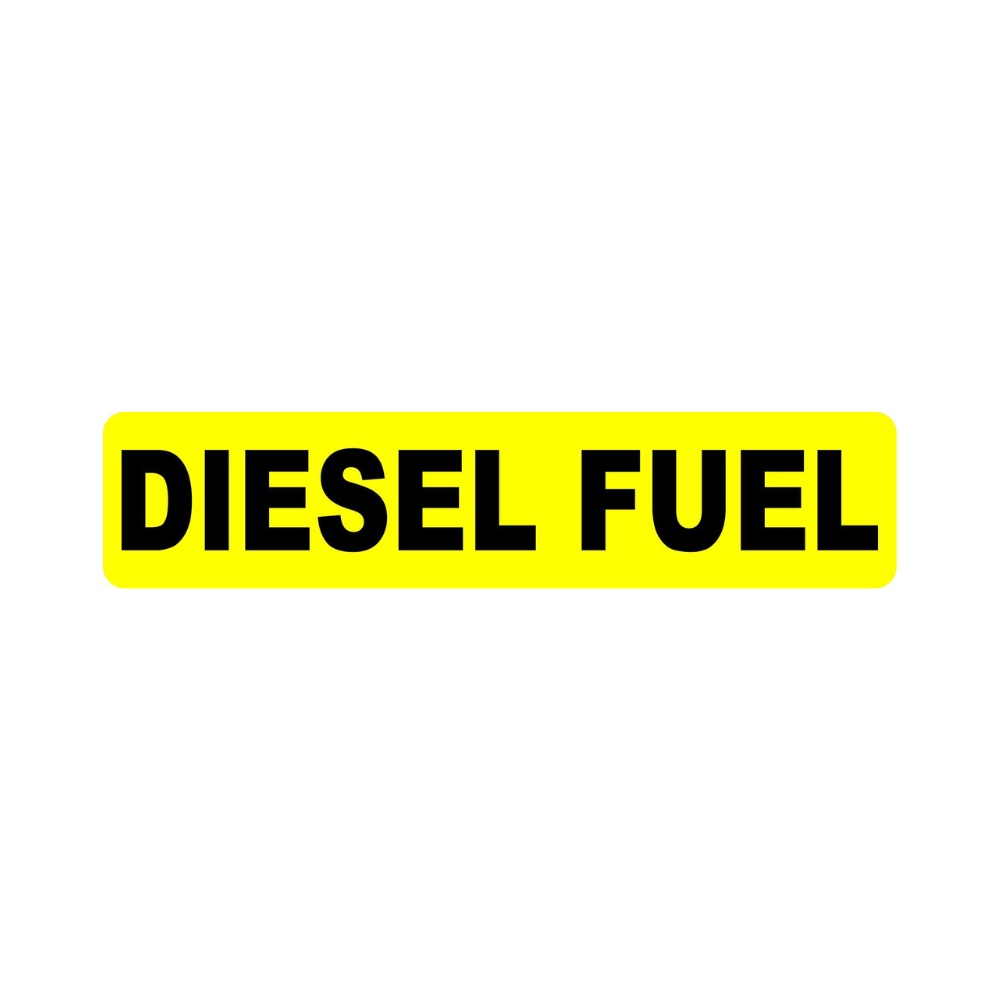
Diesel Fuel
Diesel Fuel
Brand: Safehouse Signs Inc
Category: Hardware > Fuel